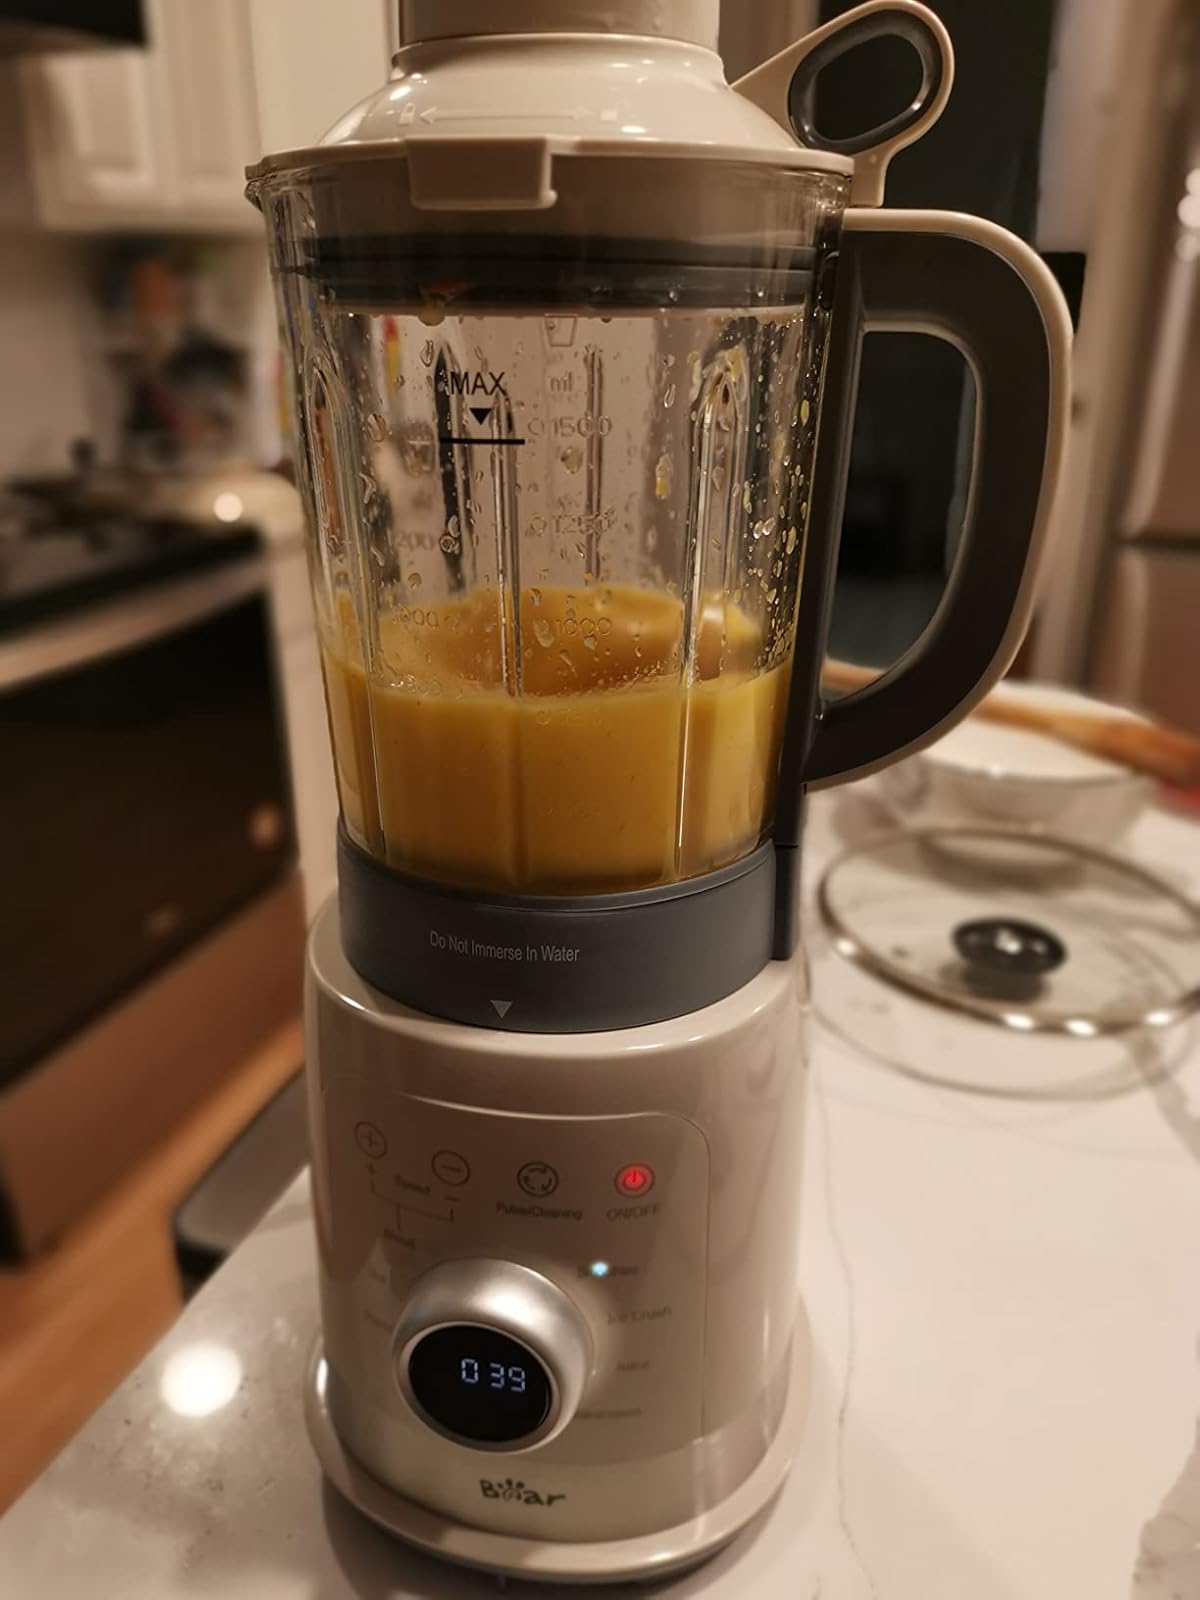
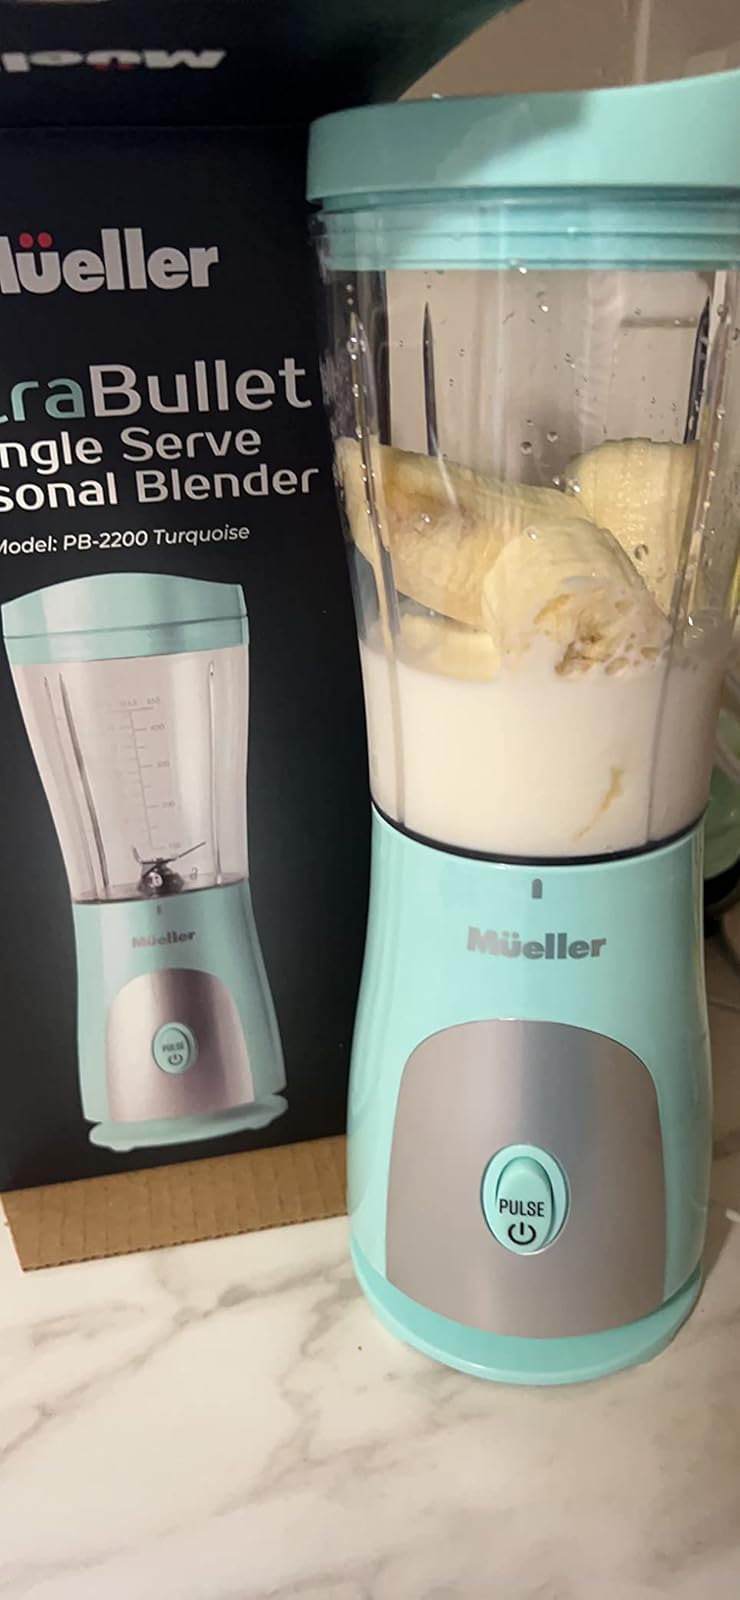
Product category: items_blender
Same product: no